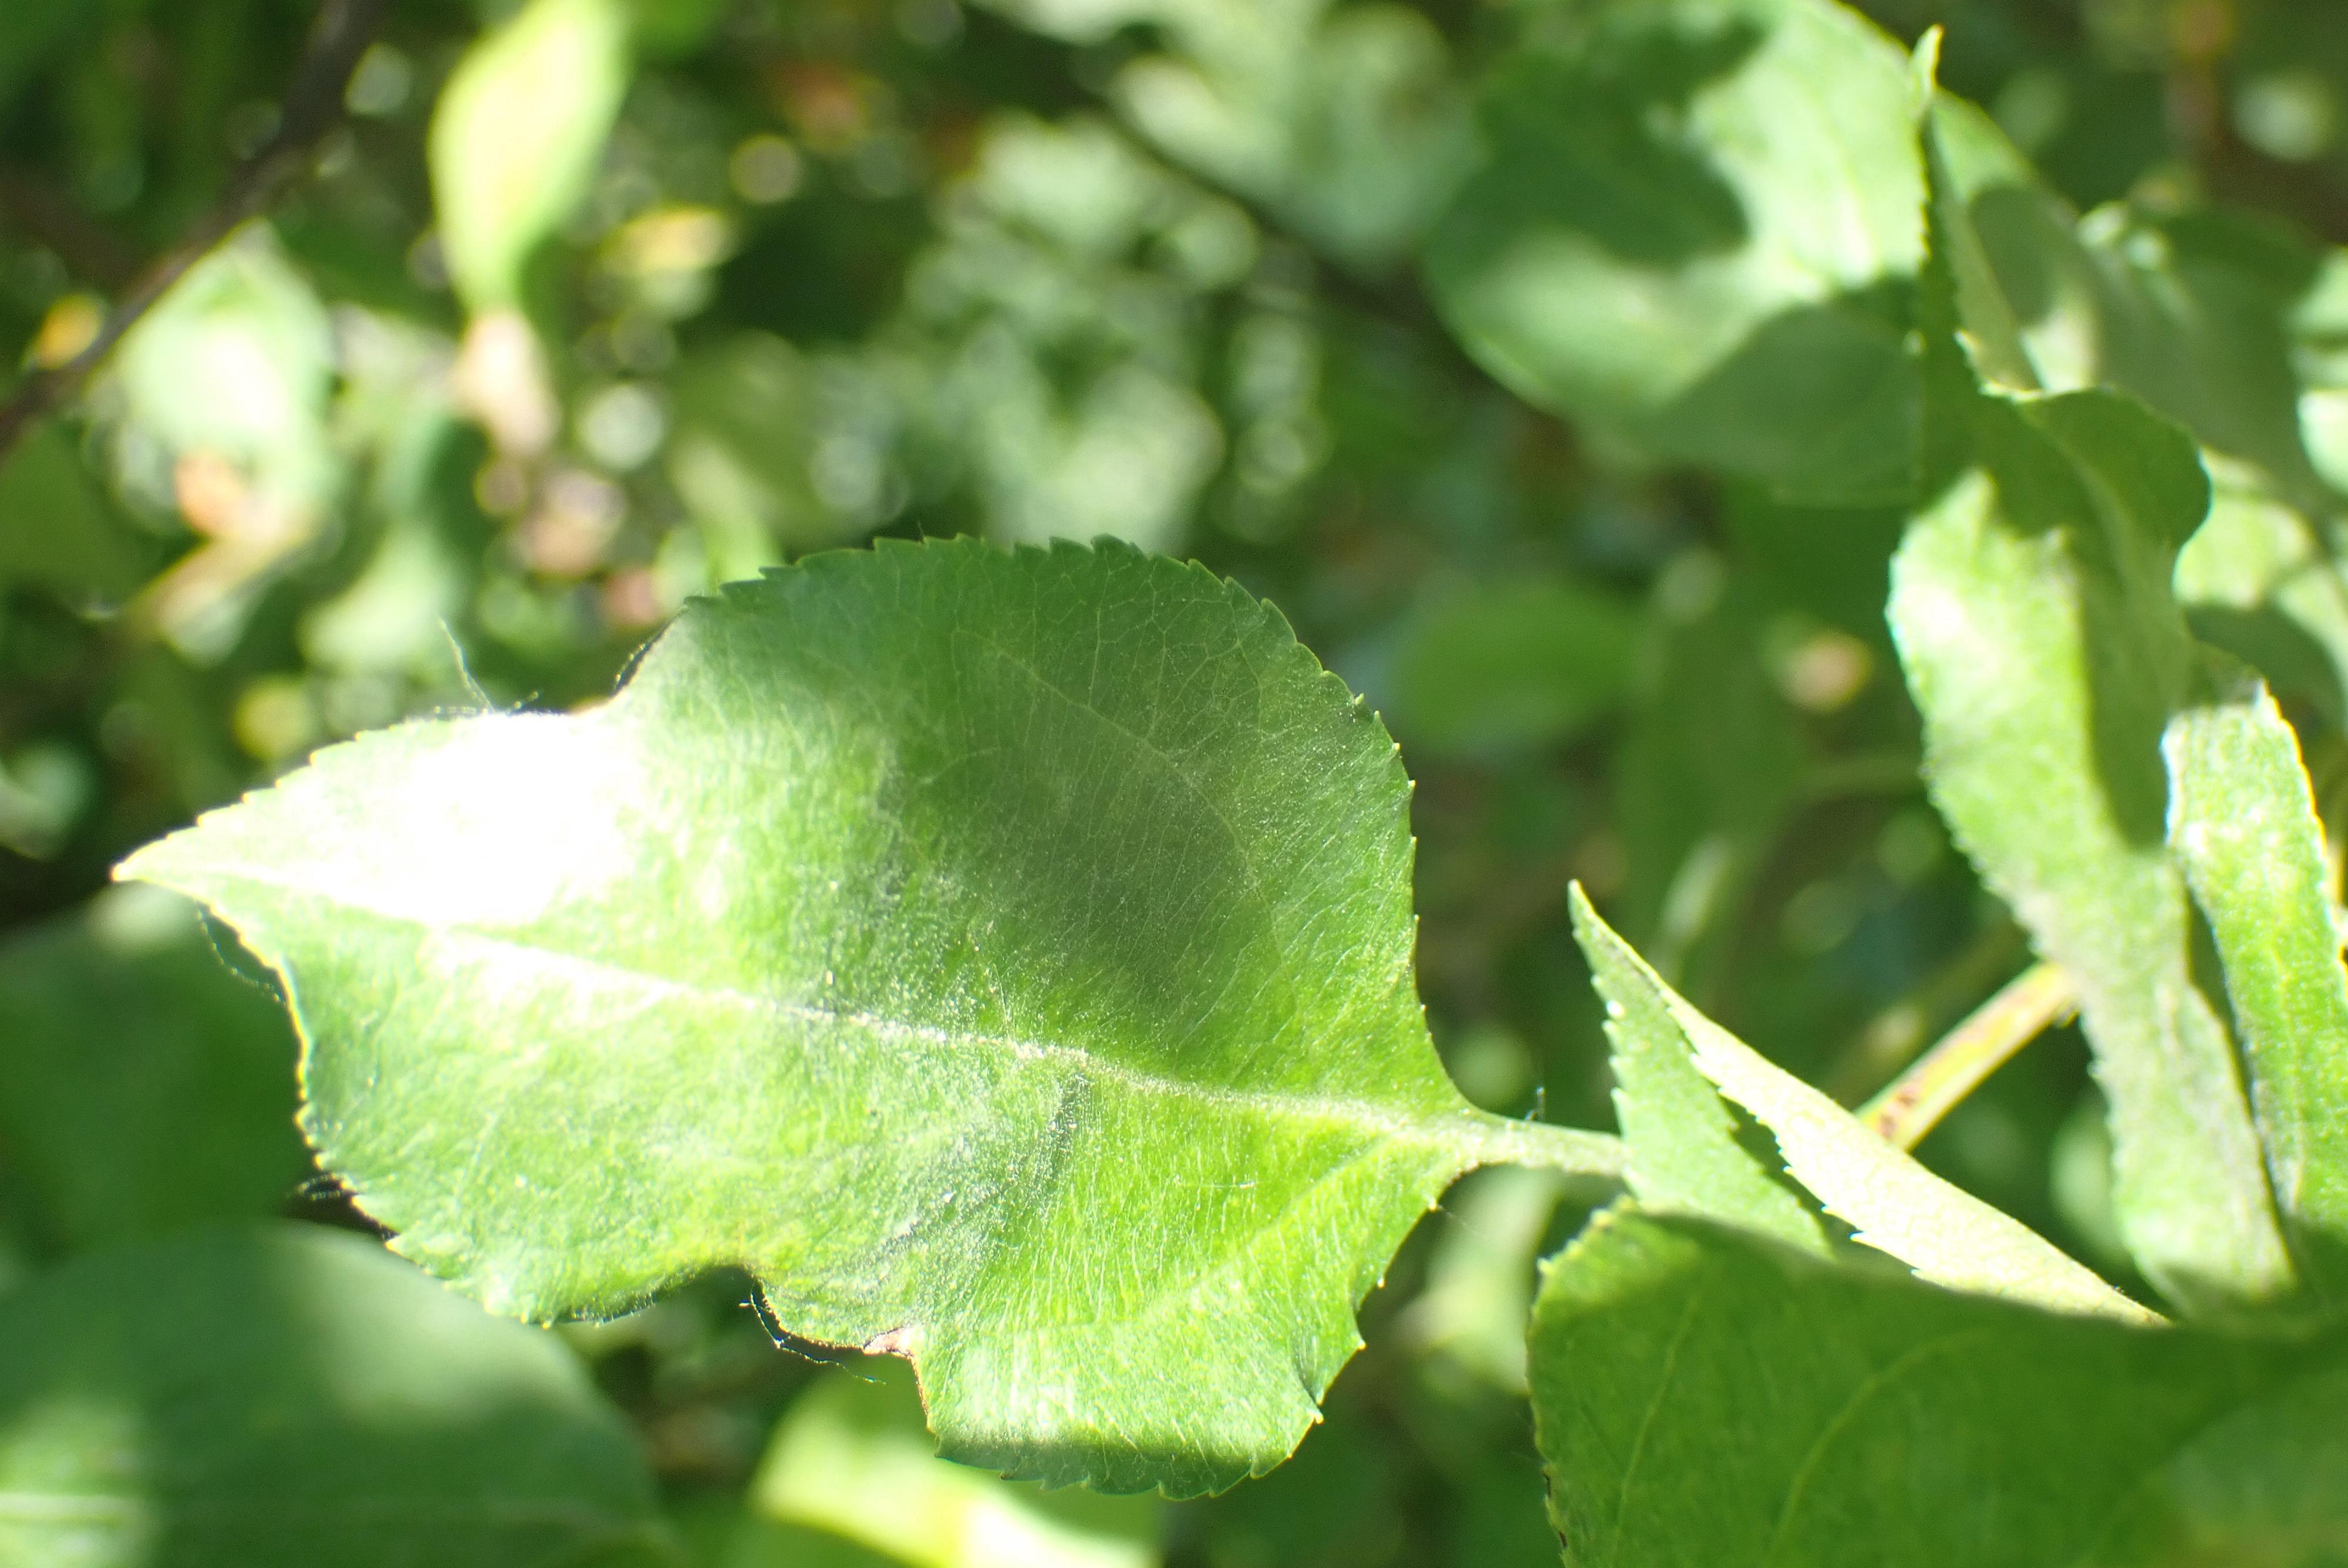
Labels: scab